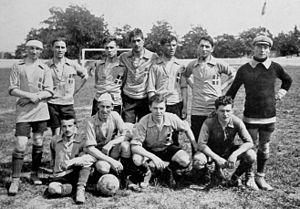
Angelo Binaschi est un footballeur italien des années 1910.
Celeste Enrico Sardi est un joueur de football international italien, qui évoluait au poste de milieu de terrain et d'attaquant, avant de devenir entraîneur.
Piero Campelli est un joueur de football international italien, qui évoluait au poste de gardien de but.